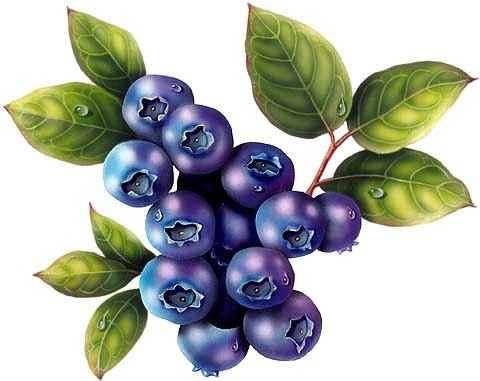
Label: Blueberry